Houston Stewart Chamberlain

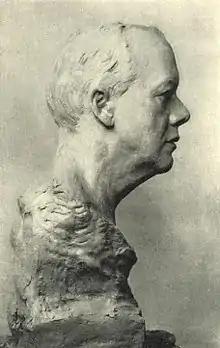
Bust of Chamberlain, from an unfinished clay model for a bust by Joseph Hinterbeher

In August 1914, he started suffering from a progressive paralysis of the limbs. At the end of the war, Chamberlain's paralysis had already befallen much of his body; his chronically bad health had reached its final stage.